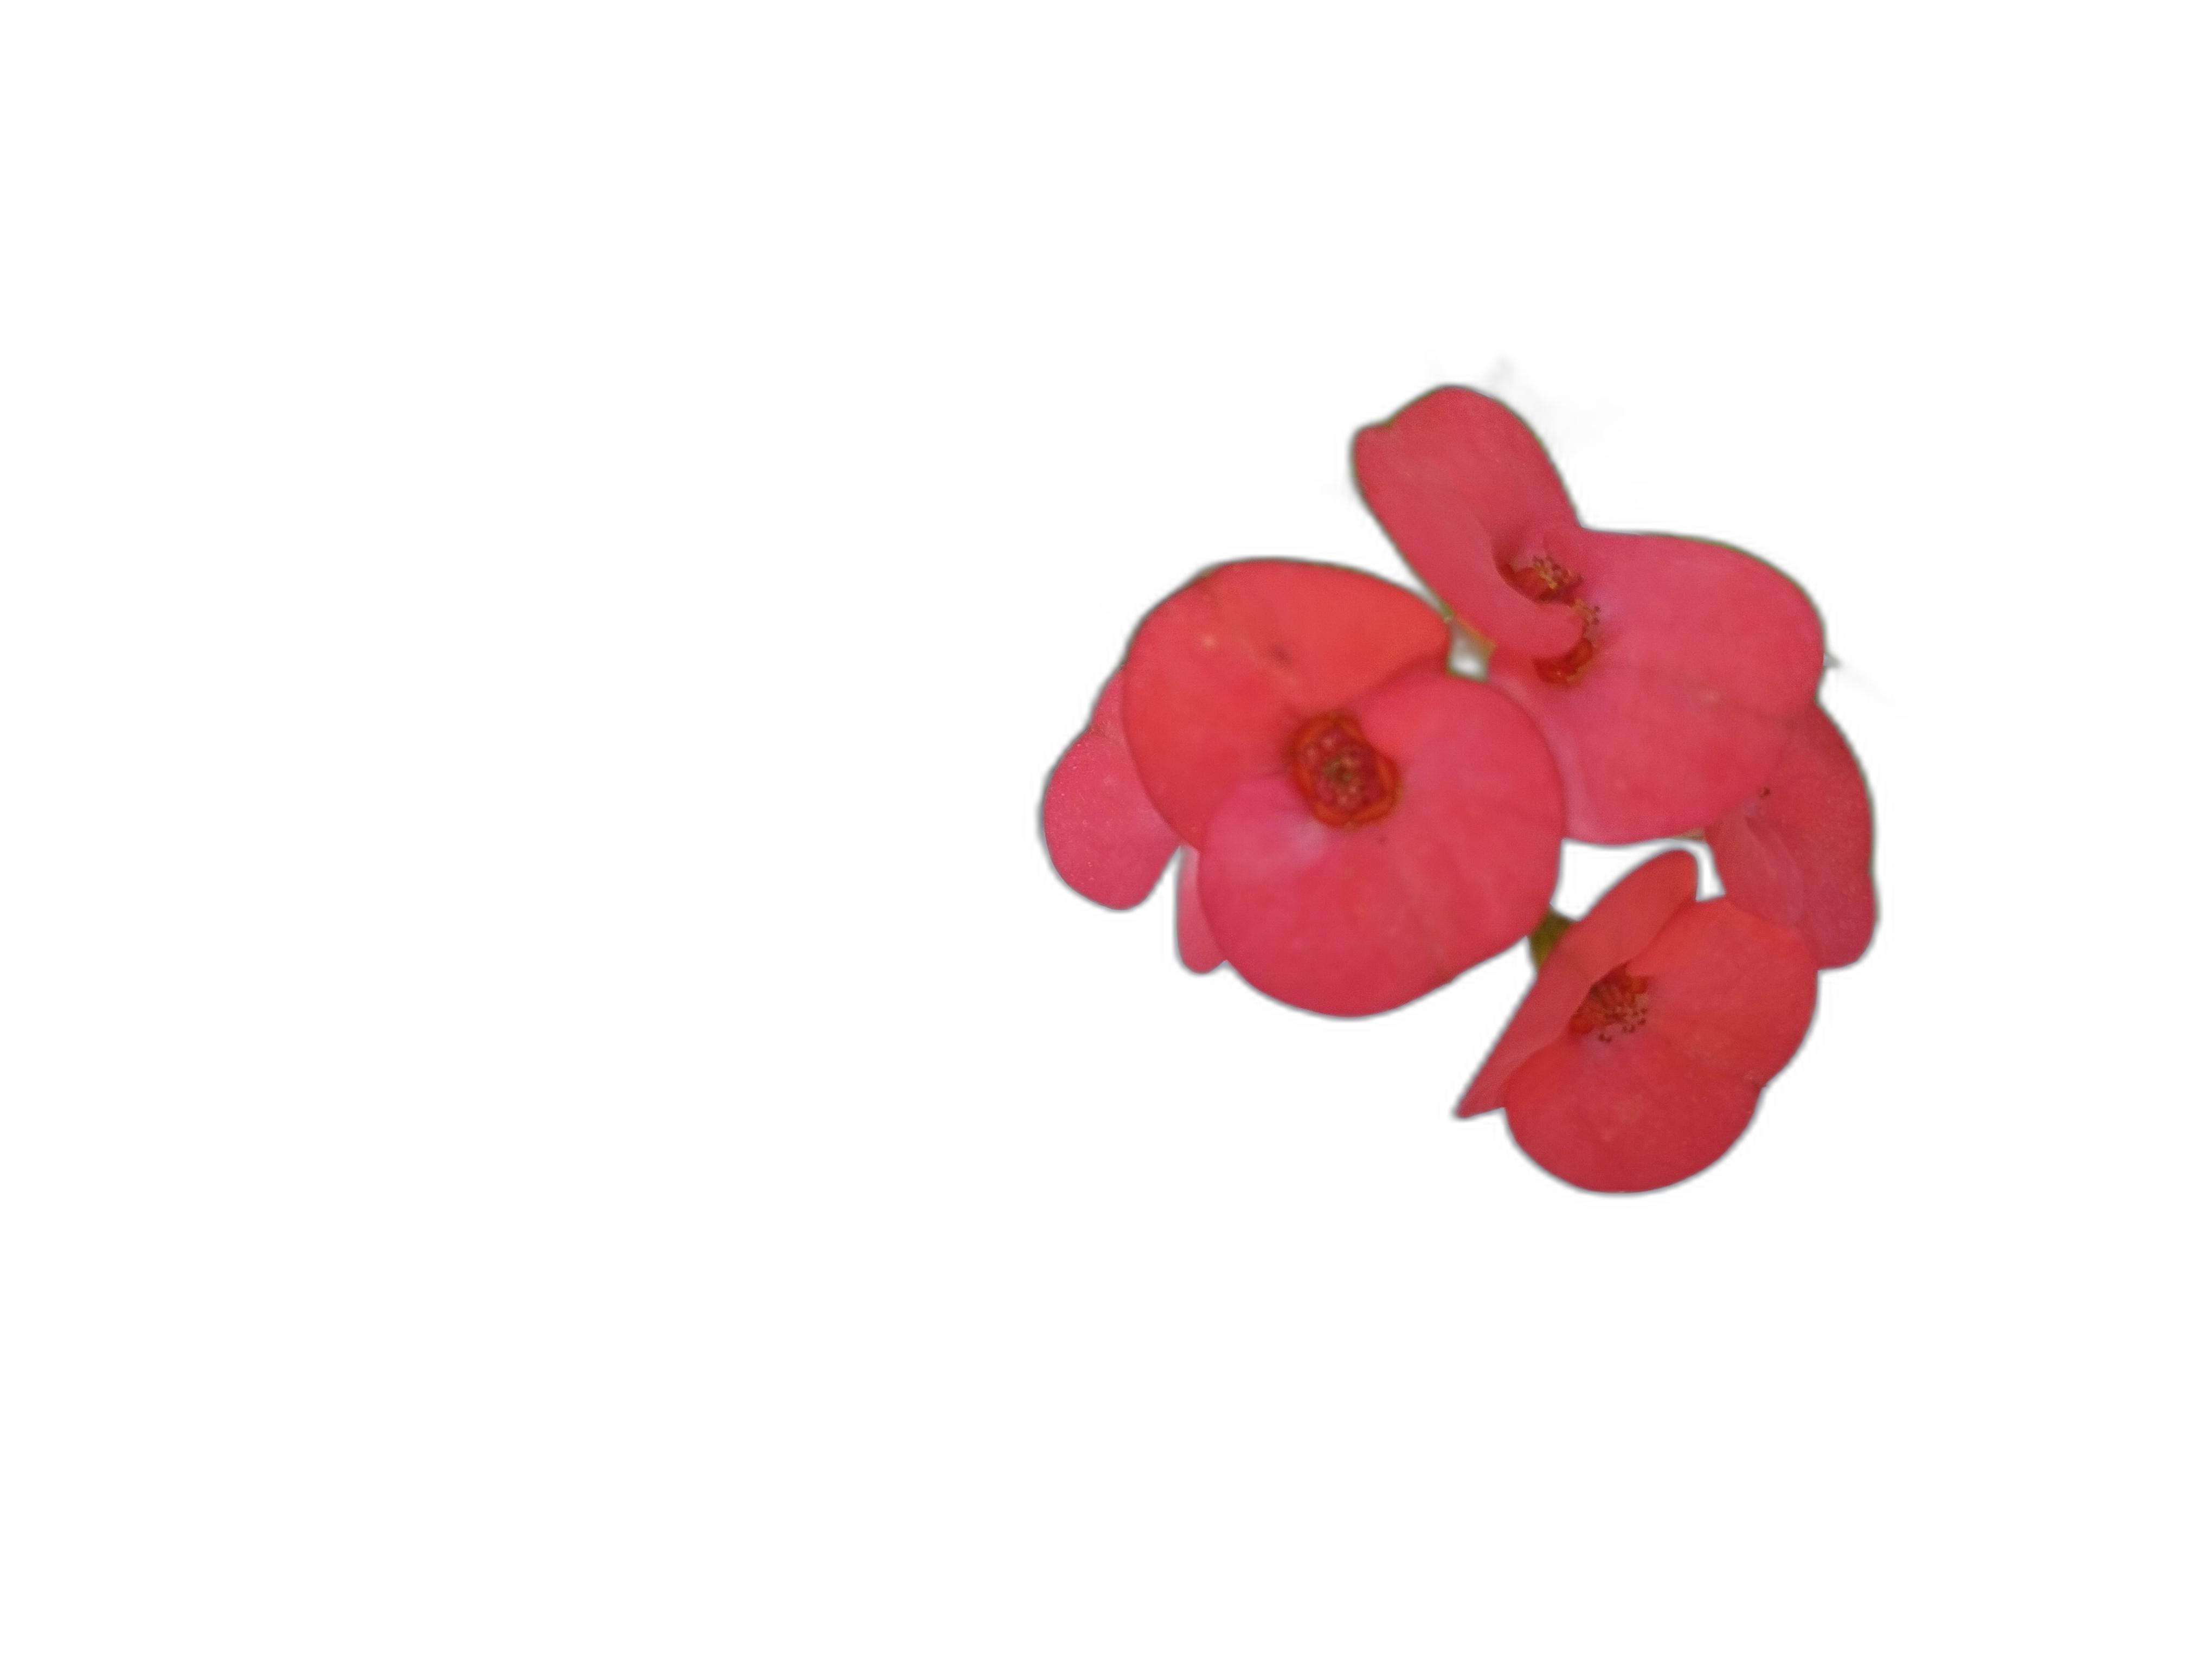
Label: Crown of thorns